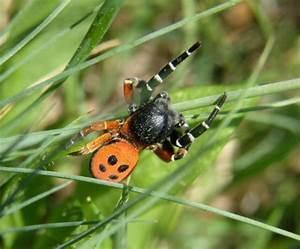
spider